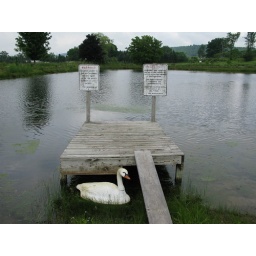
This pond has a wooden swan in it and some broken boats